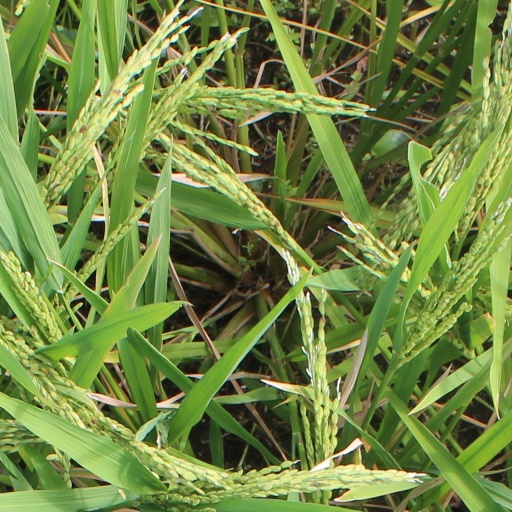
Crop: rice